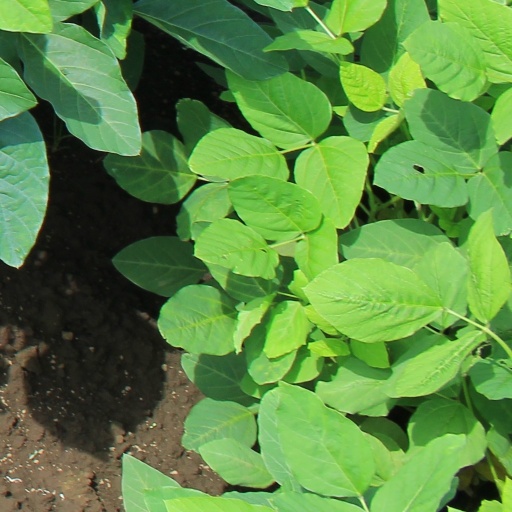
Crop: soybean